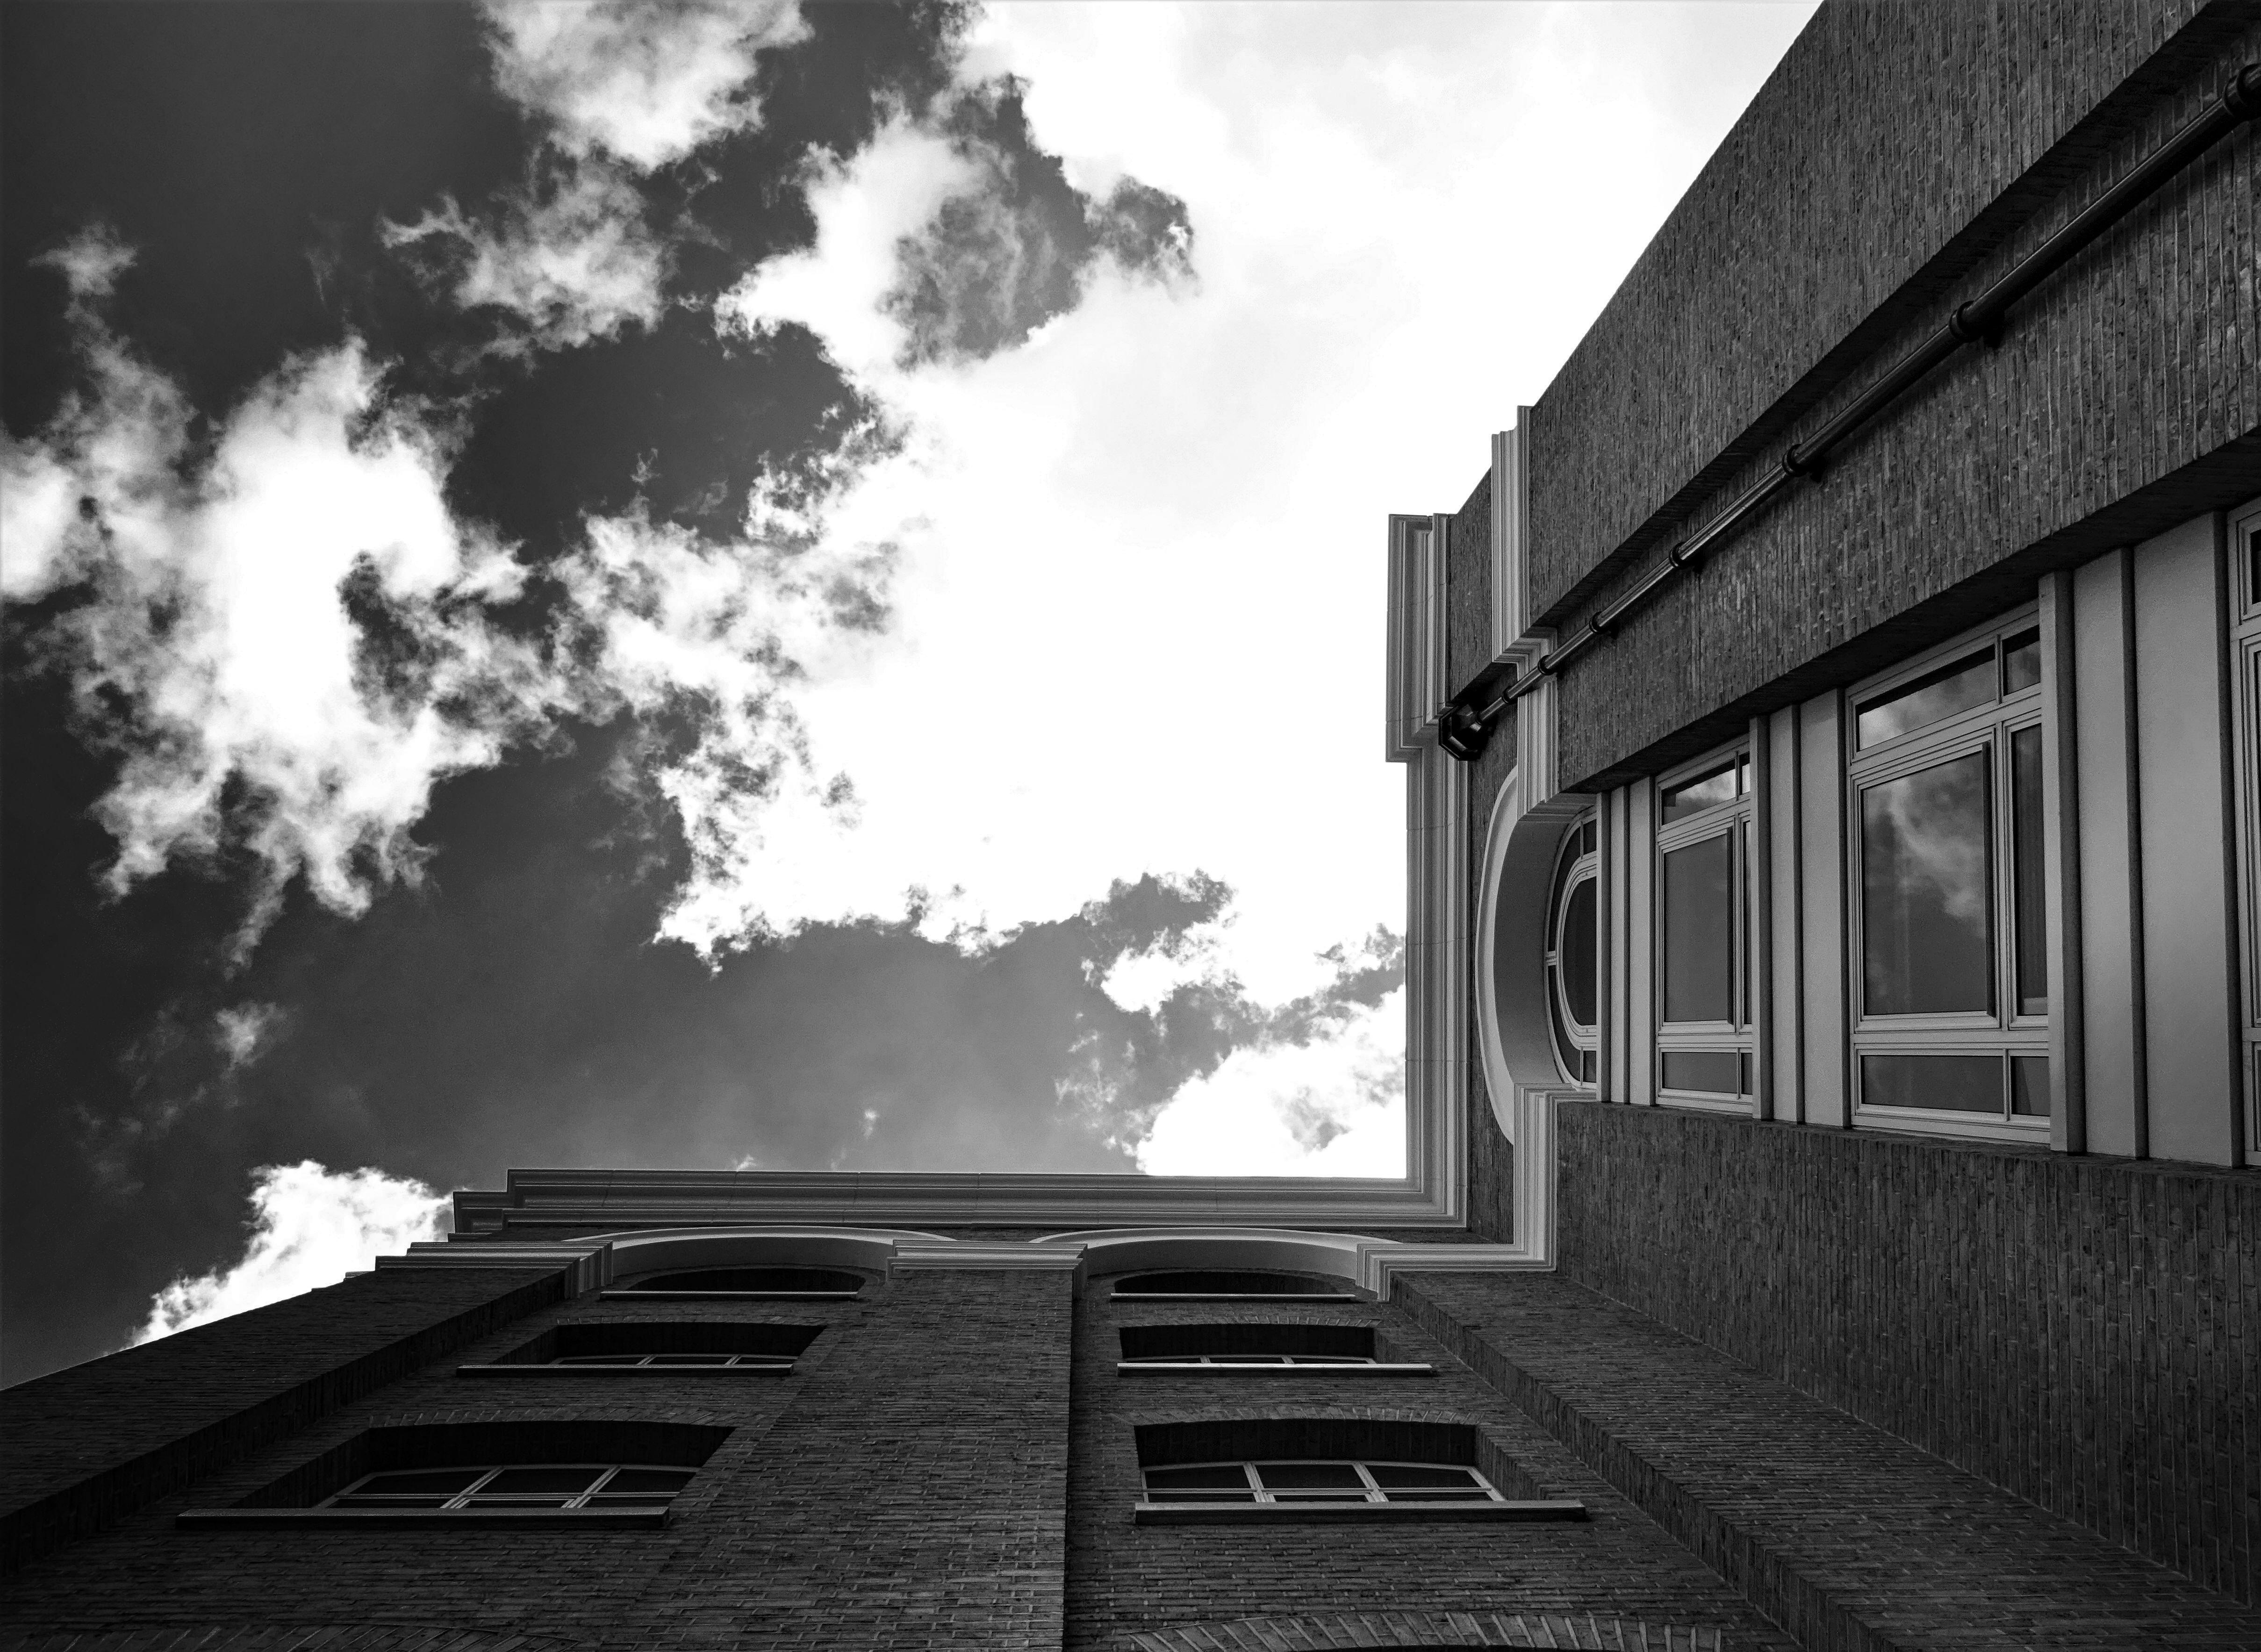
sky, white, black, cloud, black and white, photograph, monochrome, architecture, monochrome photography, daytime, house, snapshot, atmosphere, tree, building, photography, line, sunlight, stock photography, window, street, meteorological phenomenon, facade, landscape, home, daylighting, style, city, Tints and shades, road, shadow